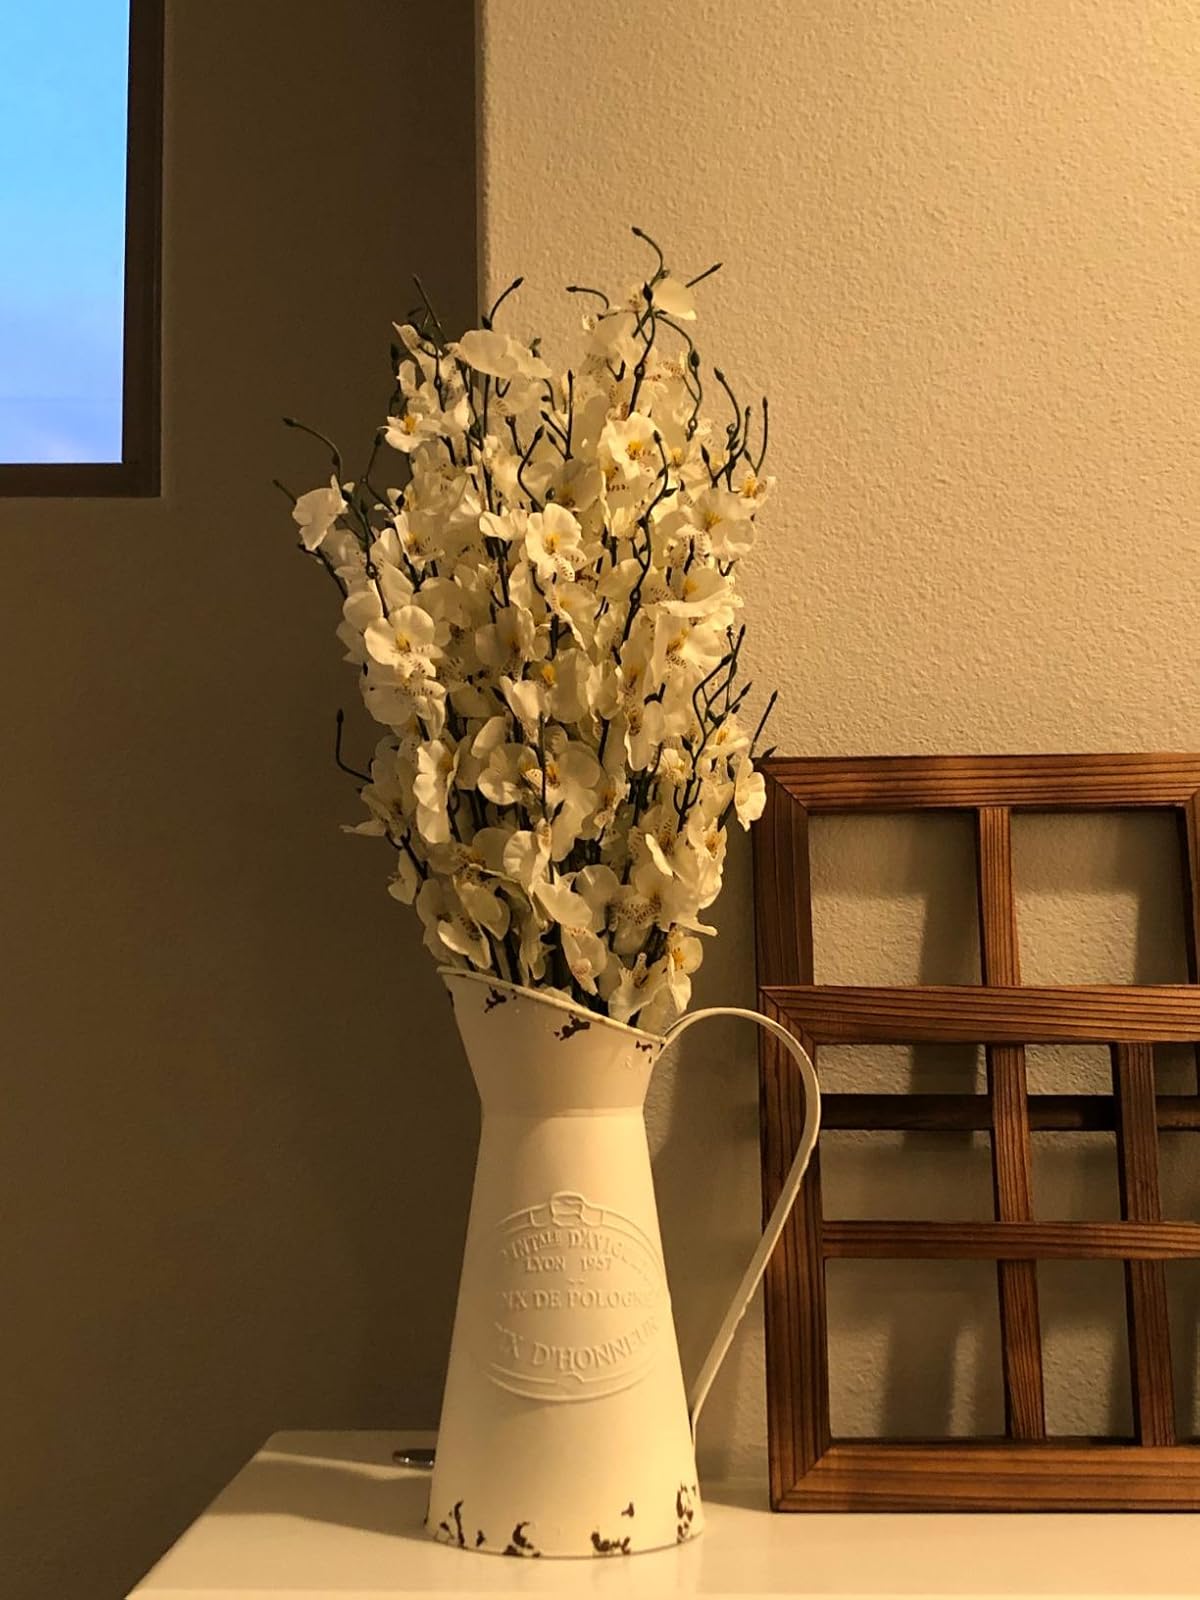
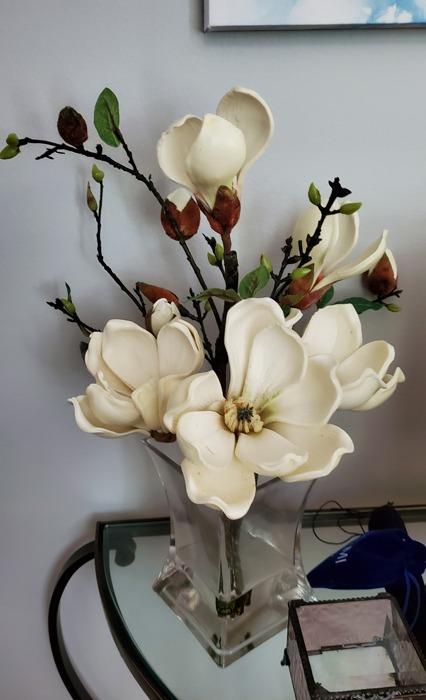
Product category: vase
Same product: no